Sky position (RA, Dec in degrees): 331.042, 0.9109
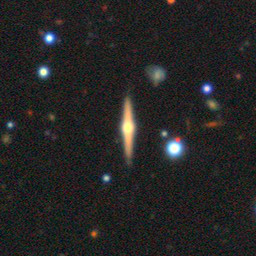
Galaxy morphology: Edge-on Galaxies with Bulge